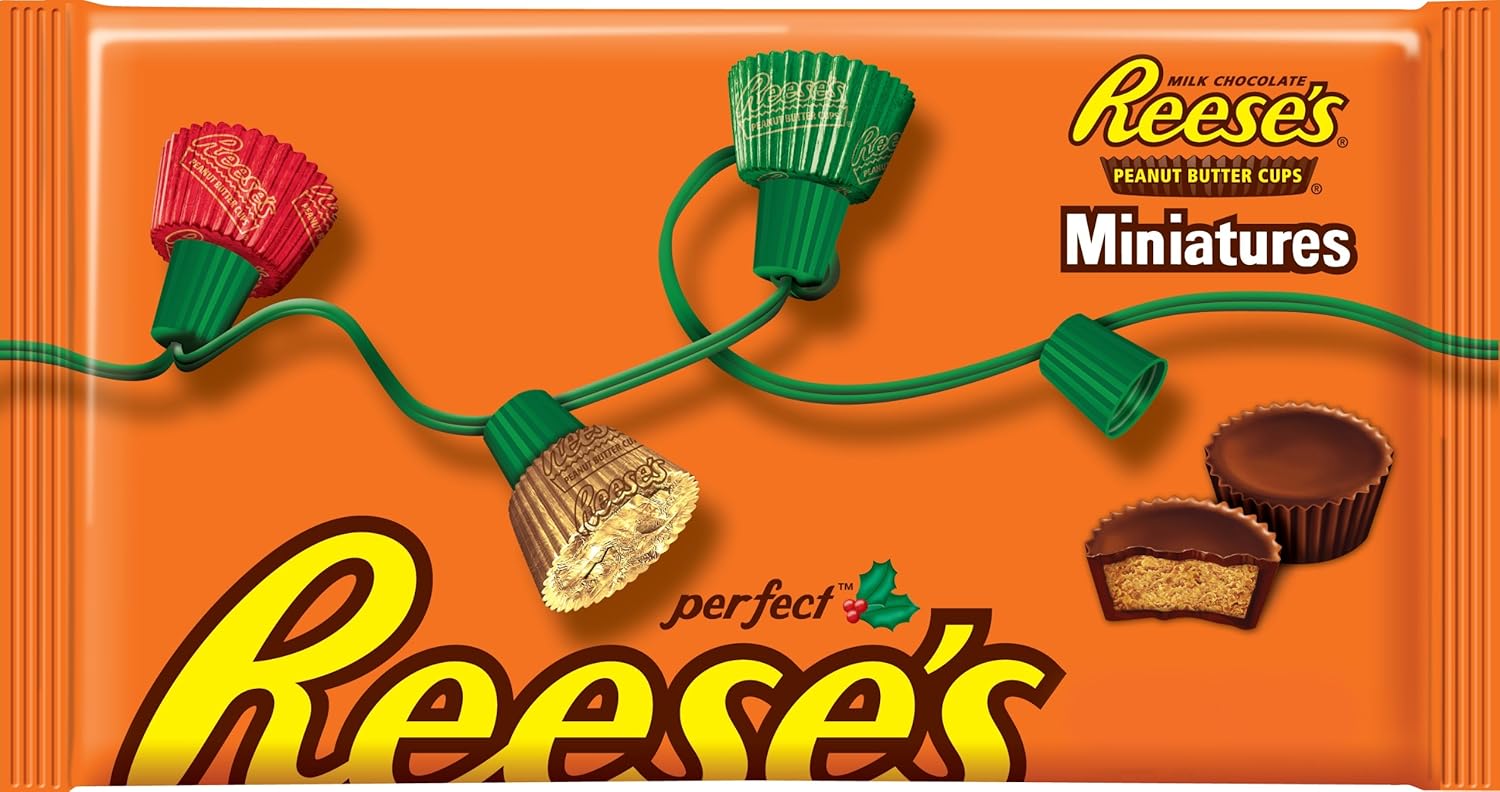
Reese's Holiday Peanut Butter Cups, 8.5-Ounce Bags (Pack of 4)
Category: Grocery
Reese's Peanut Butter Cup Holiday Bag.
Features: Reese's Peanut Butter Cup Holiday Bag | Reese's Peanut Butter Cup Holiday Bag | Reese's Peanut Butter Cup Holiday Bag